Sitting in salah

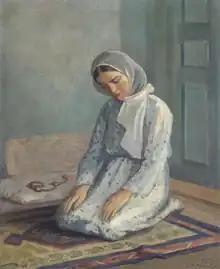
"The Noon Prayer" by Moustafa Farroukh (1950)

Sitting or kneeling ( and , also and ) is an integral part of salah, or Islamic prayer, along with bowing (ruku' and sujud).